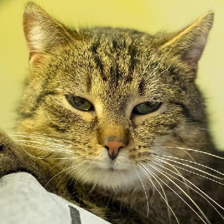
Label: animals